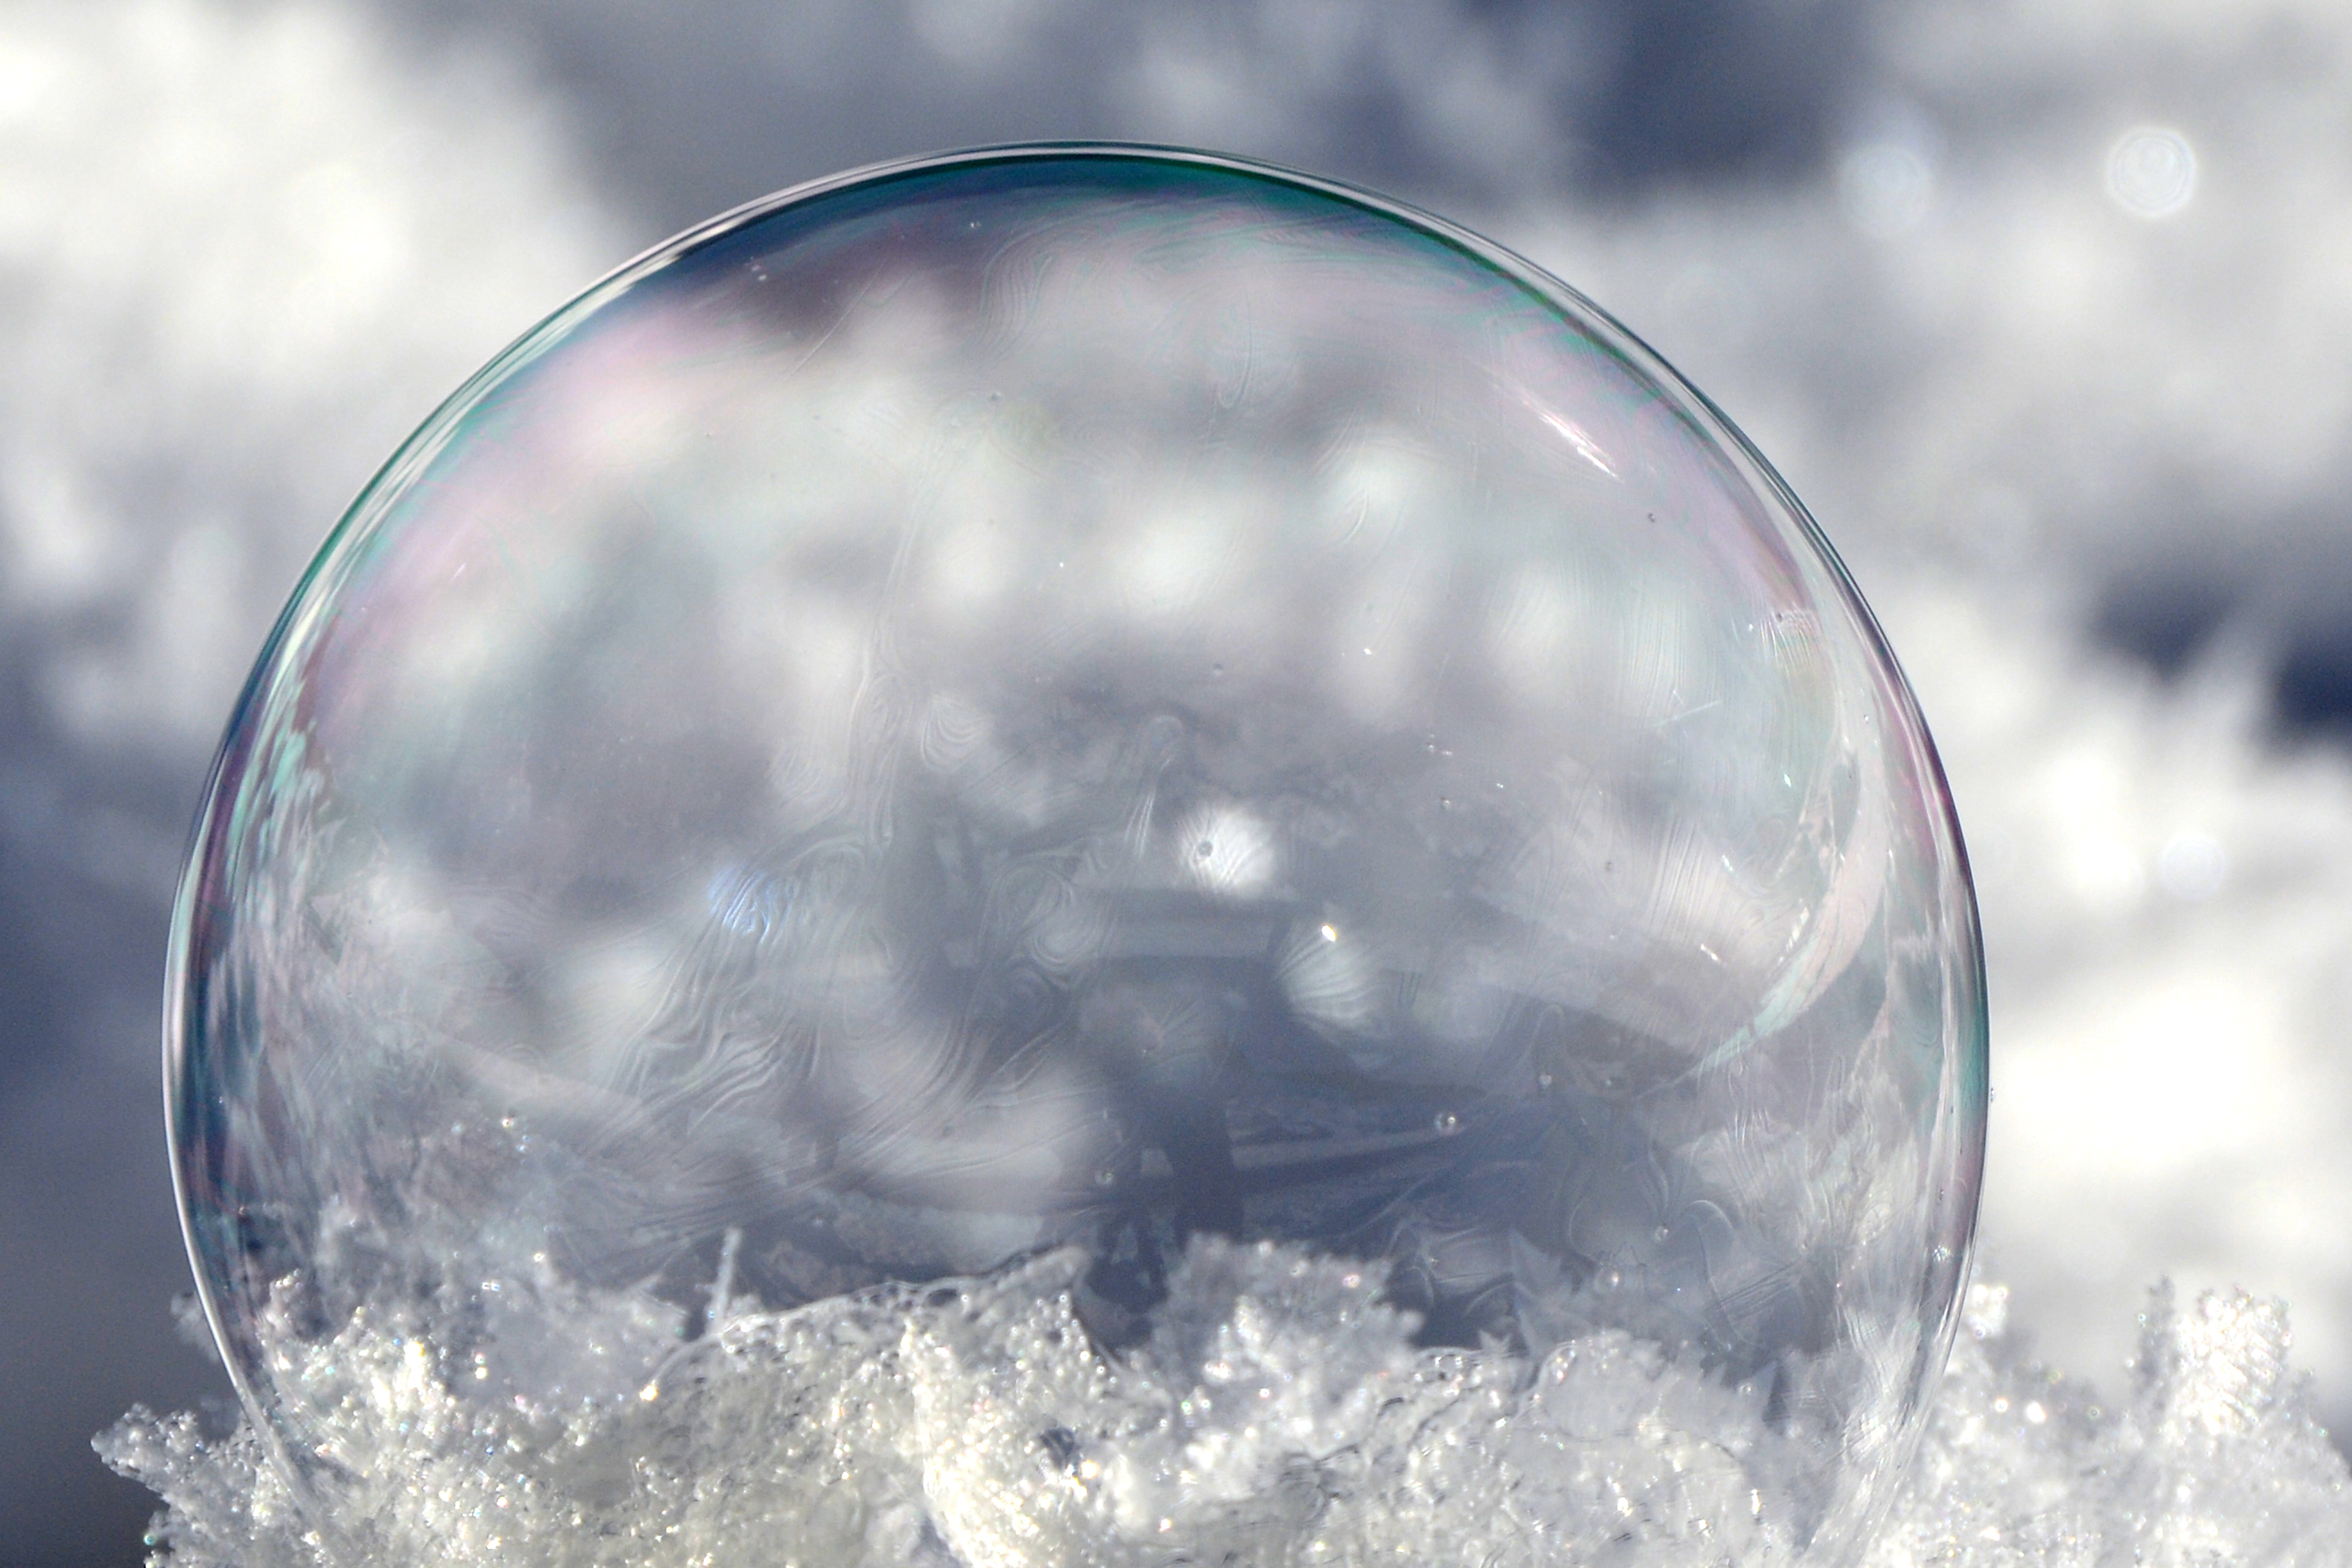
water, snow, cold, winter, light, cloud, sky, sunlight, atmosphere, ice, reflection, weather, blue, earth, sphere, soap bubble, shape, wintry, eiskristalle, freezer, ice cold, atmosphere of earth, computer wallpaper, liquid bubble